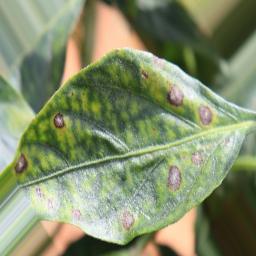
Label: cercospora